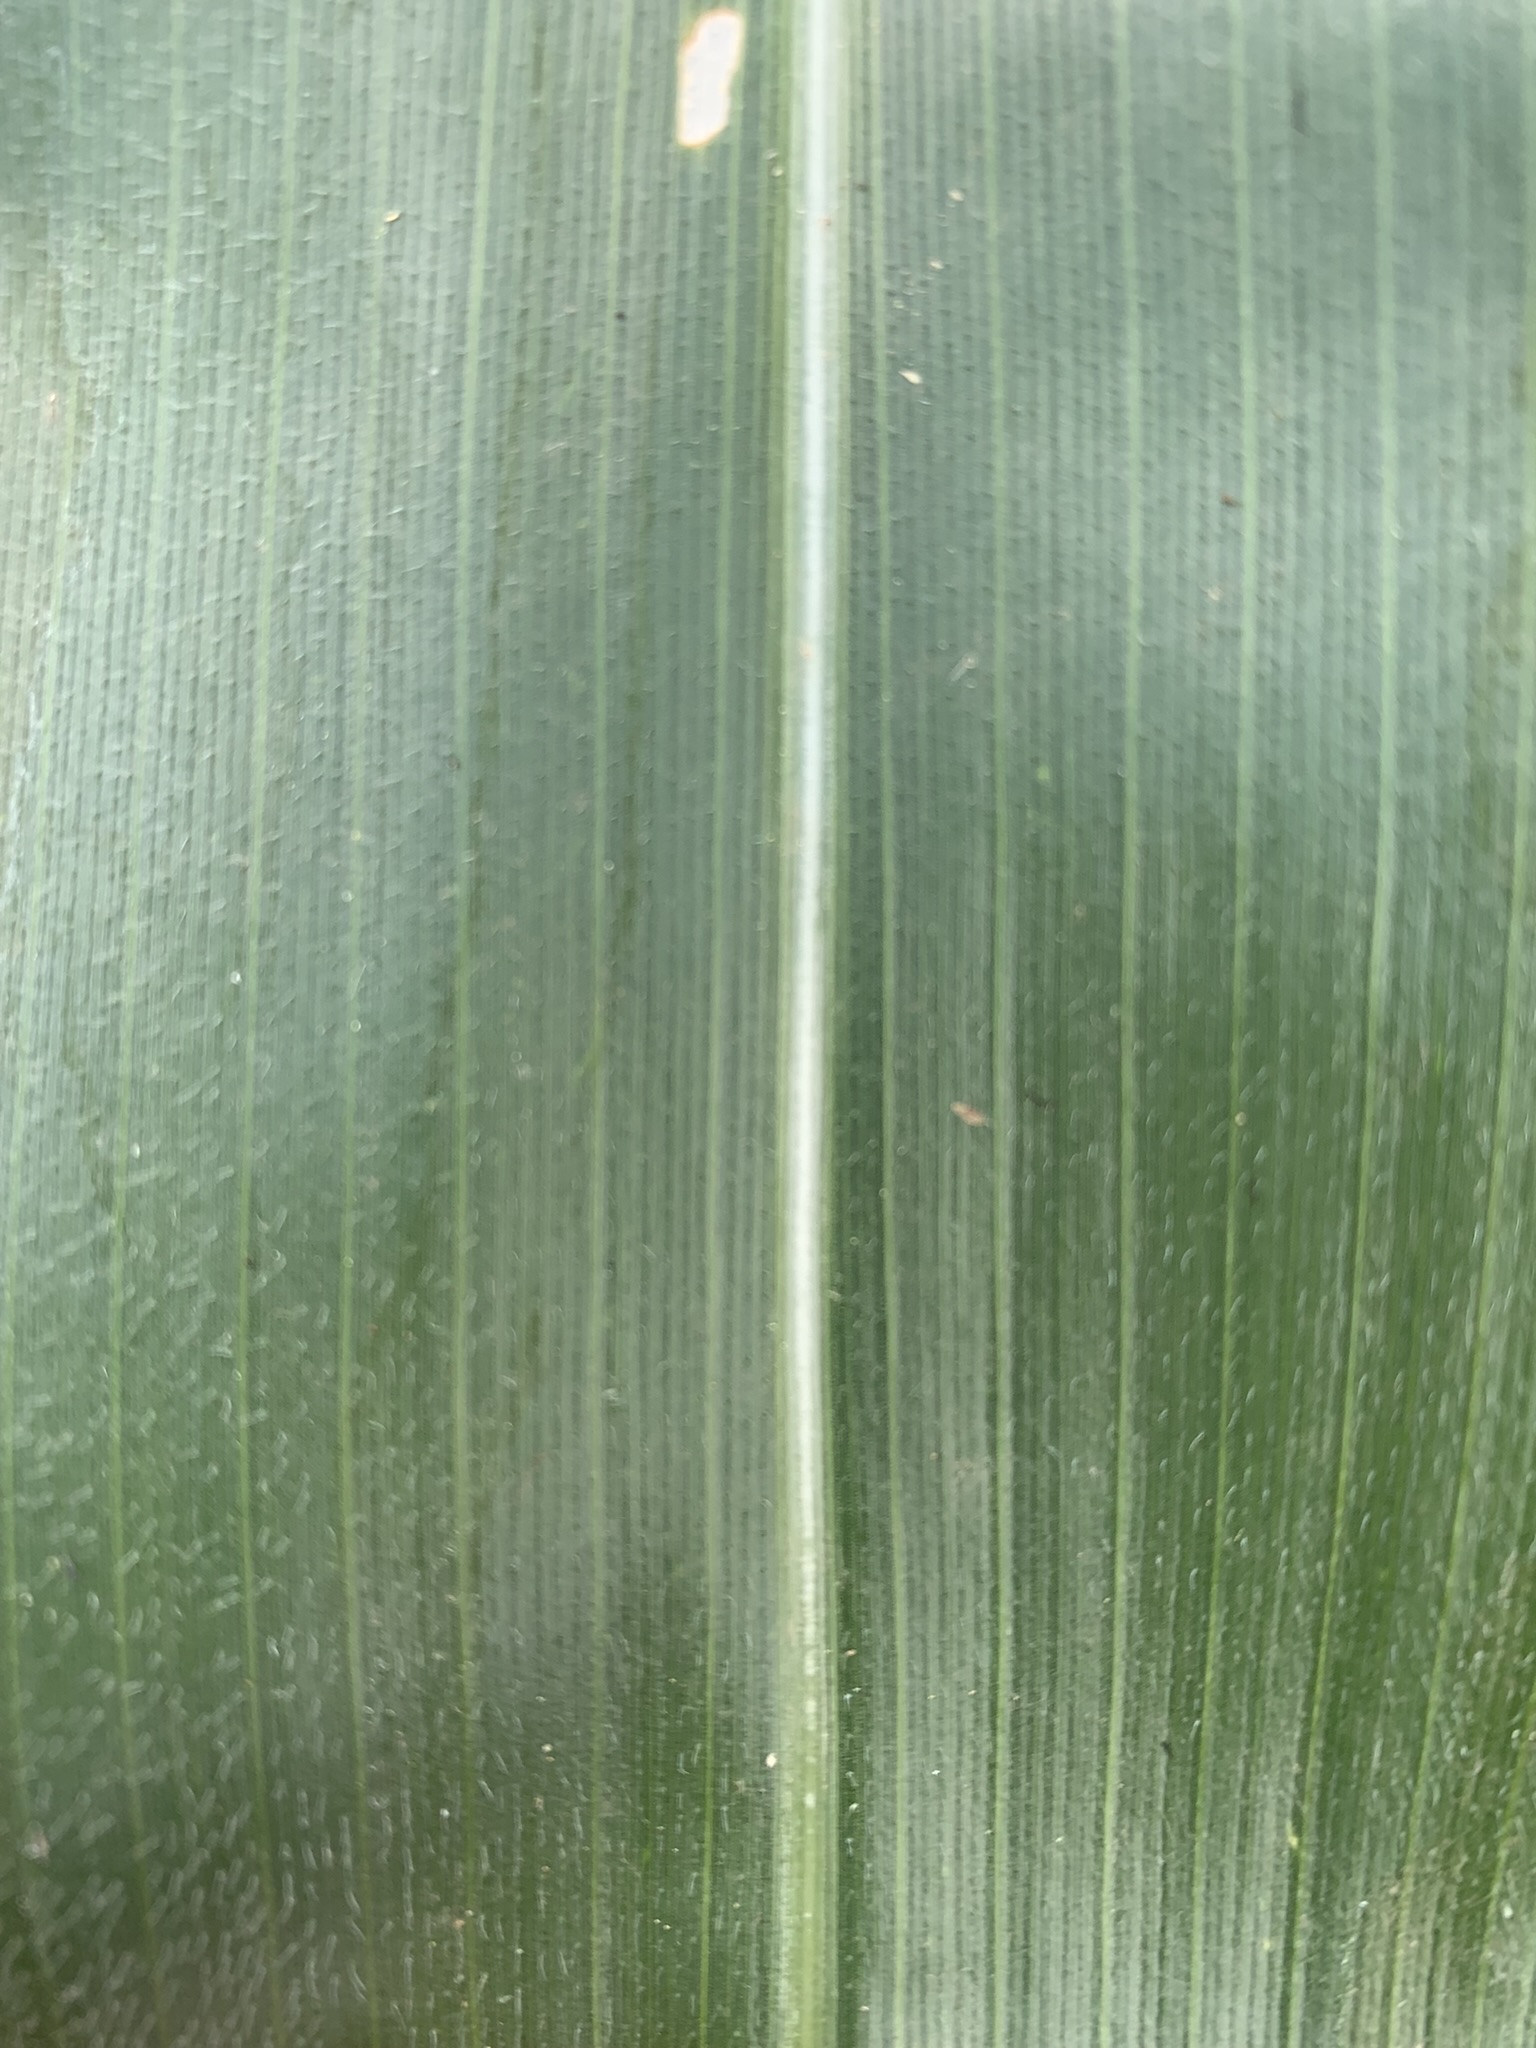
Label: Healthy